T30 heavy tank

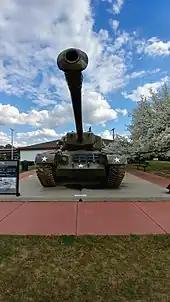
T30 Heavy Tank at Fort Jackson, South Carolina, US.

Four are surviving examples; one each at the U.S. Army Armor and Cavalry Collection, Fort Benning, Georgia. the Detroit Arsenal in Warren, Michigan, at Fort Jackson, South Carolina and in Aberdeen Proving Grounds